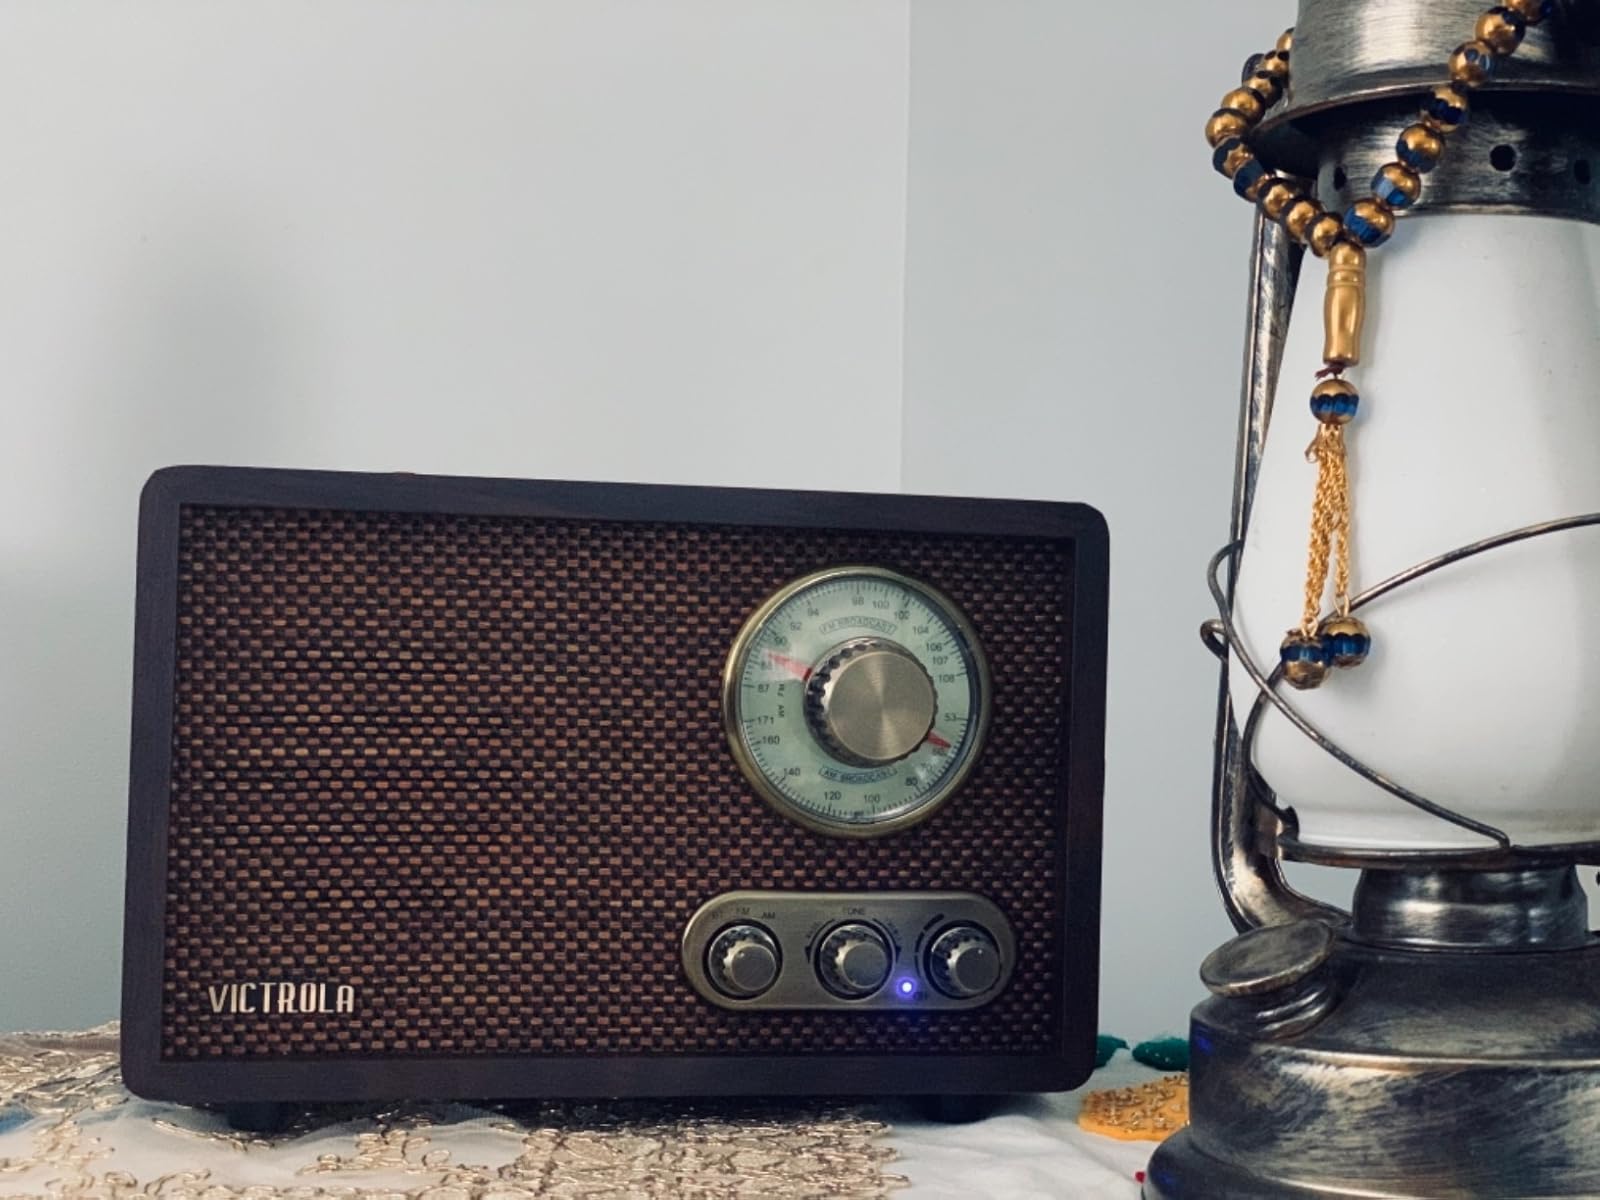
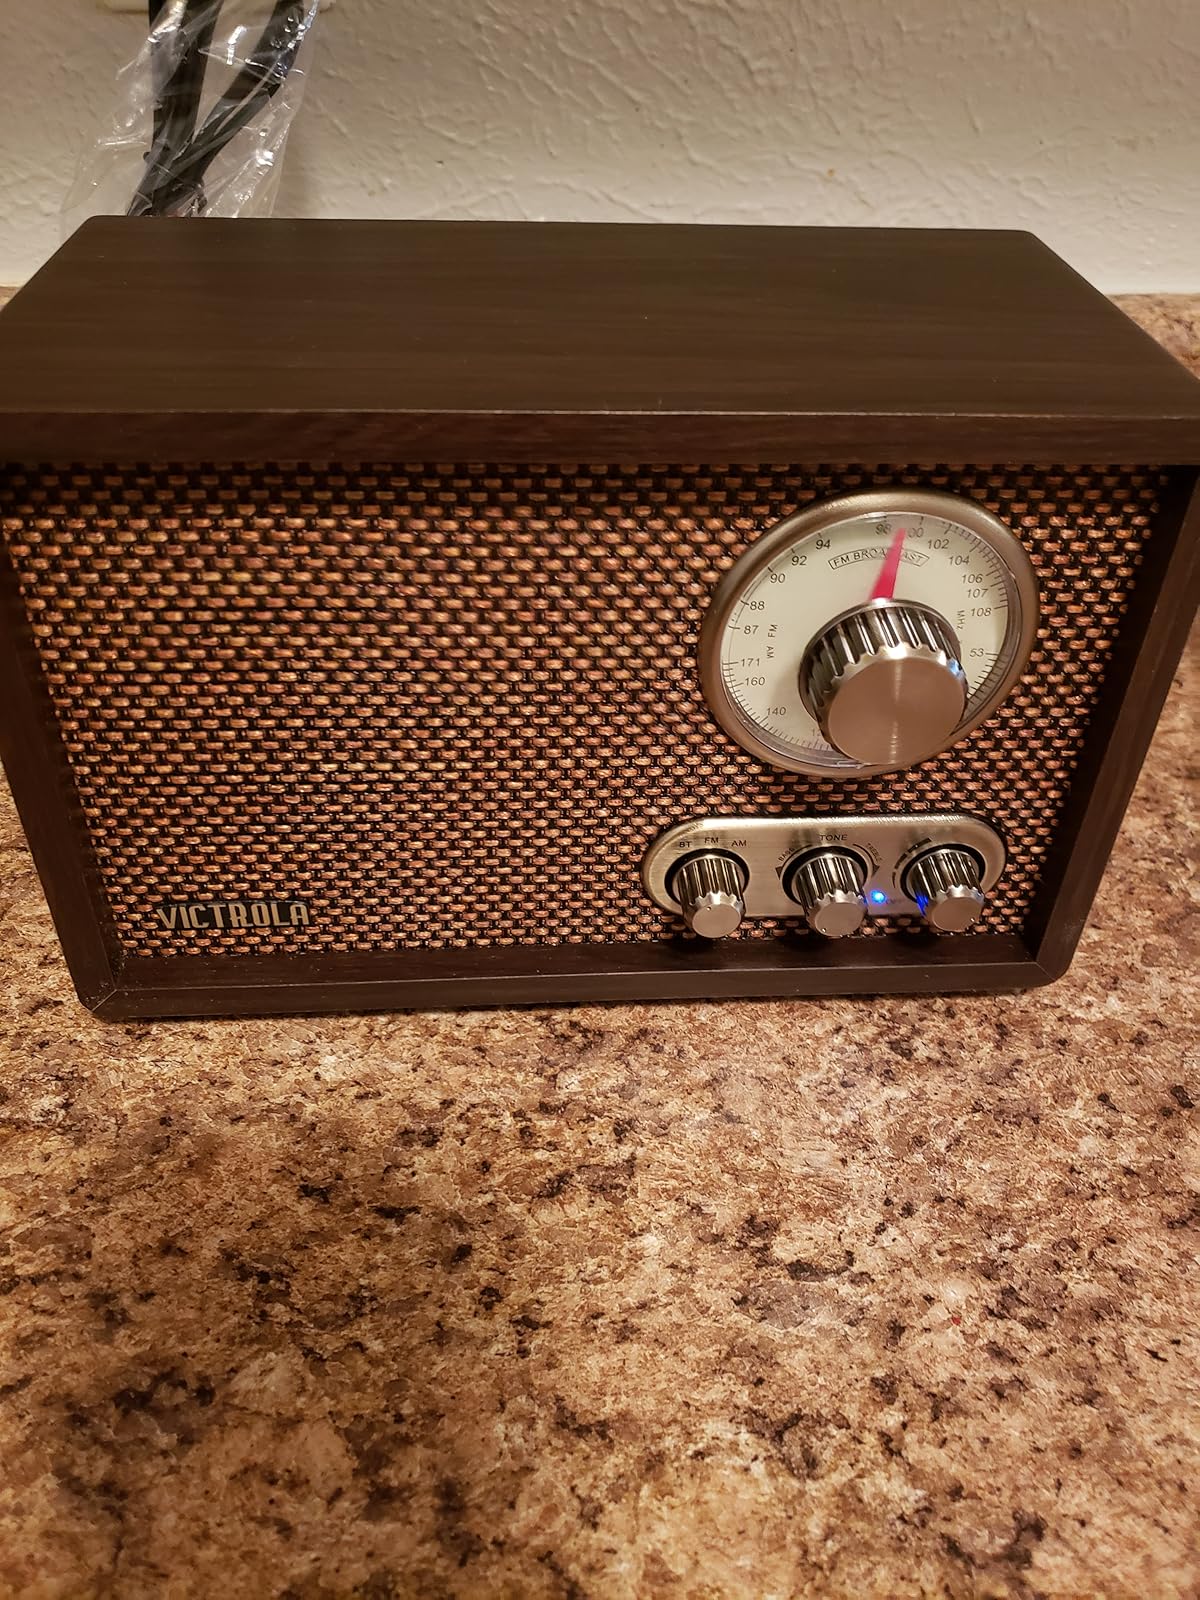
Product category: radio
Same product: yes